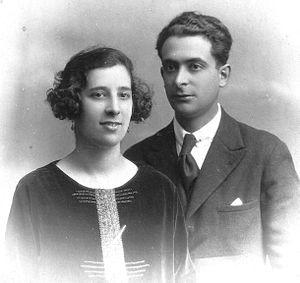
Urania Mella Serrano était une femme politique espagnole précurseure de l'associationnisme féminin. Fille du penseur anarchiste Ricardo Mella et Esperanza Serrano, elle a été présidente de la section viguesa de Asociación de Mujeres Antifascistas et membre du Secours rouge international.